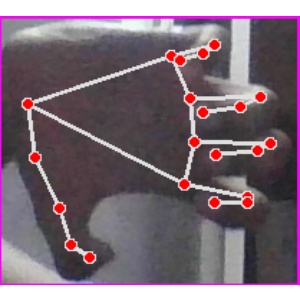
अक्षर: त